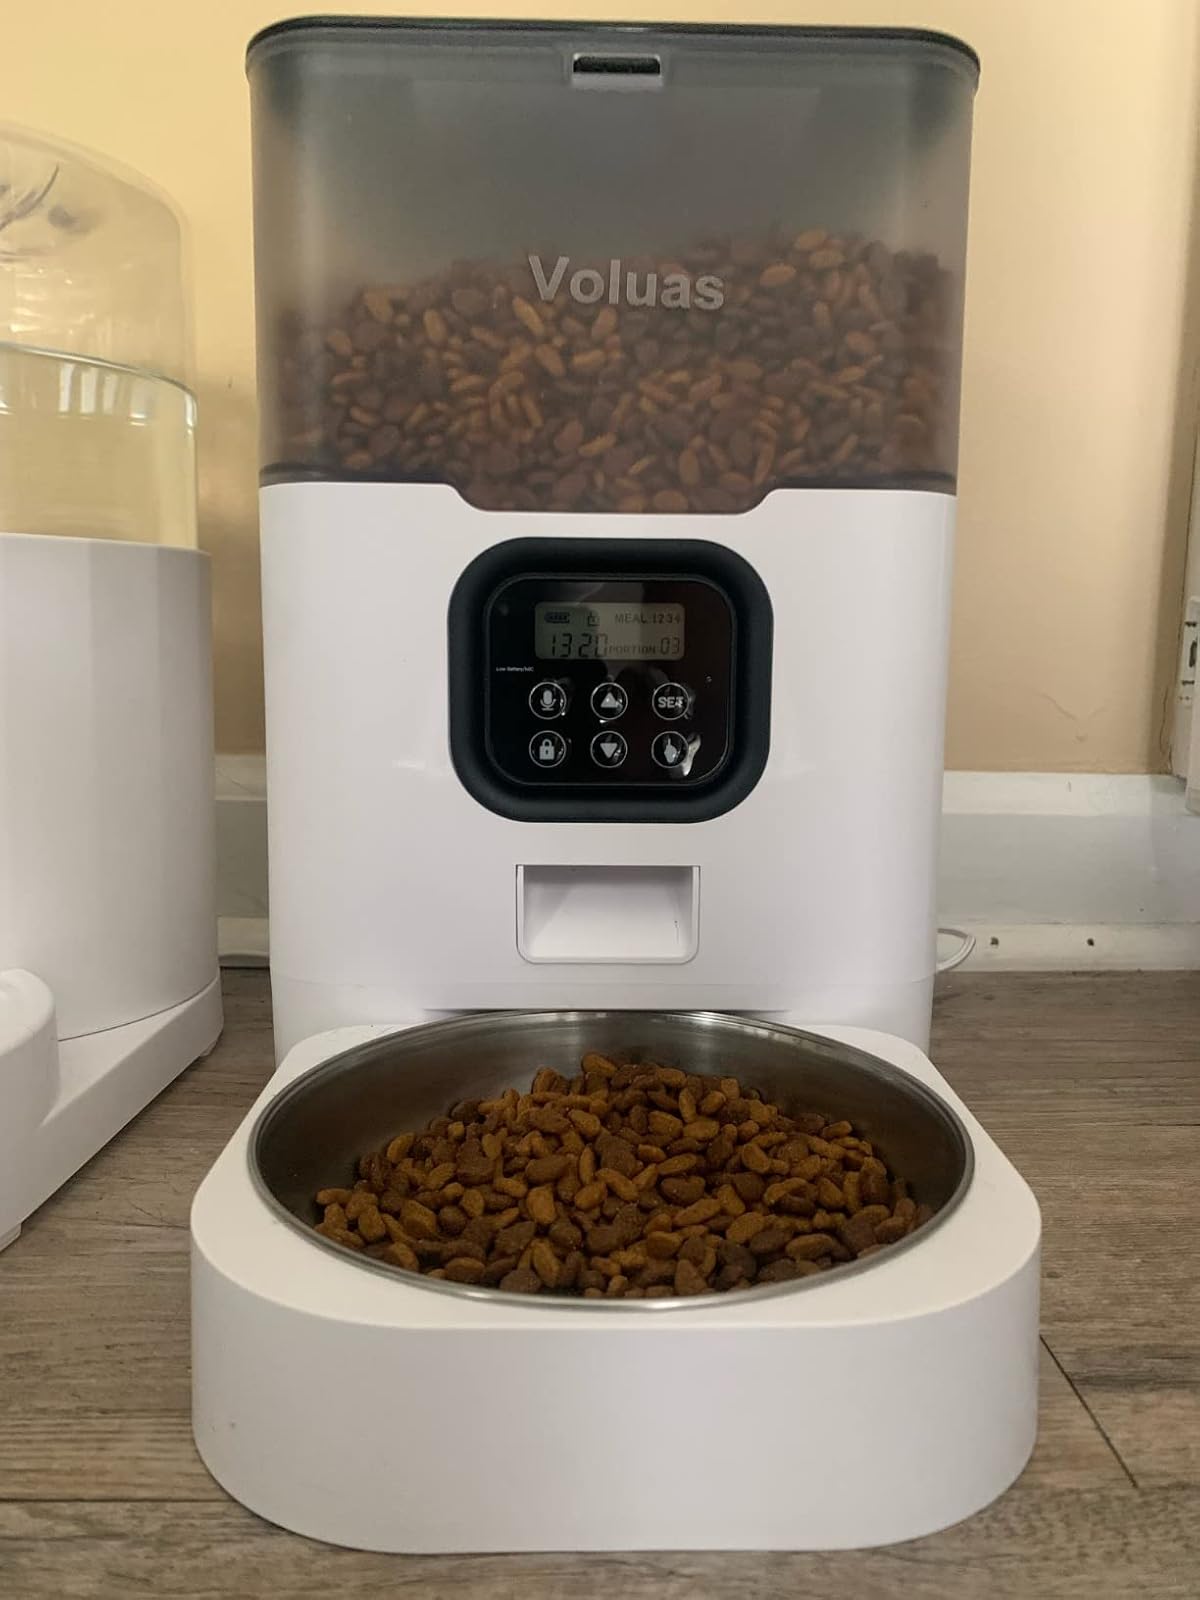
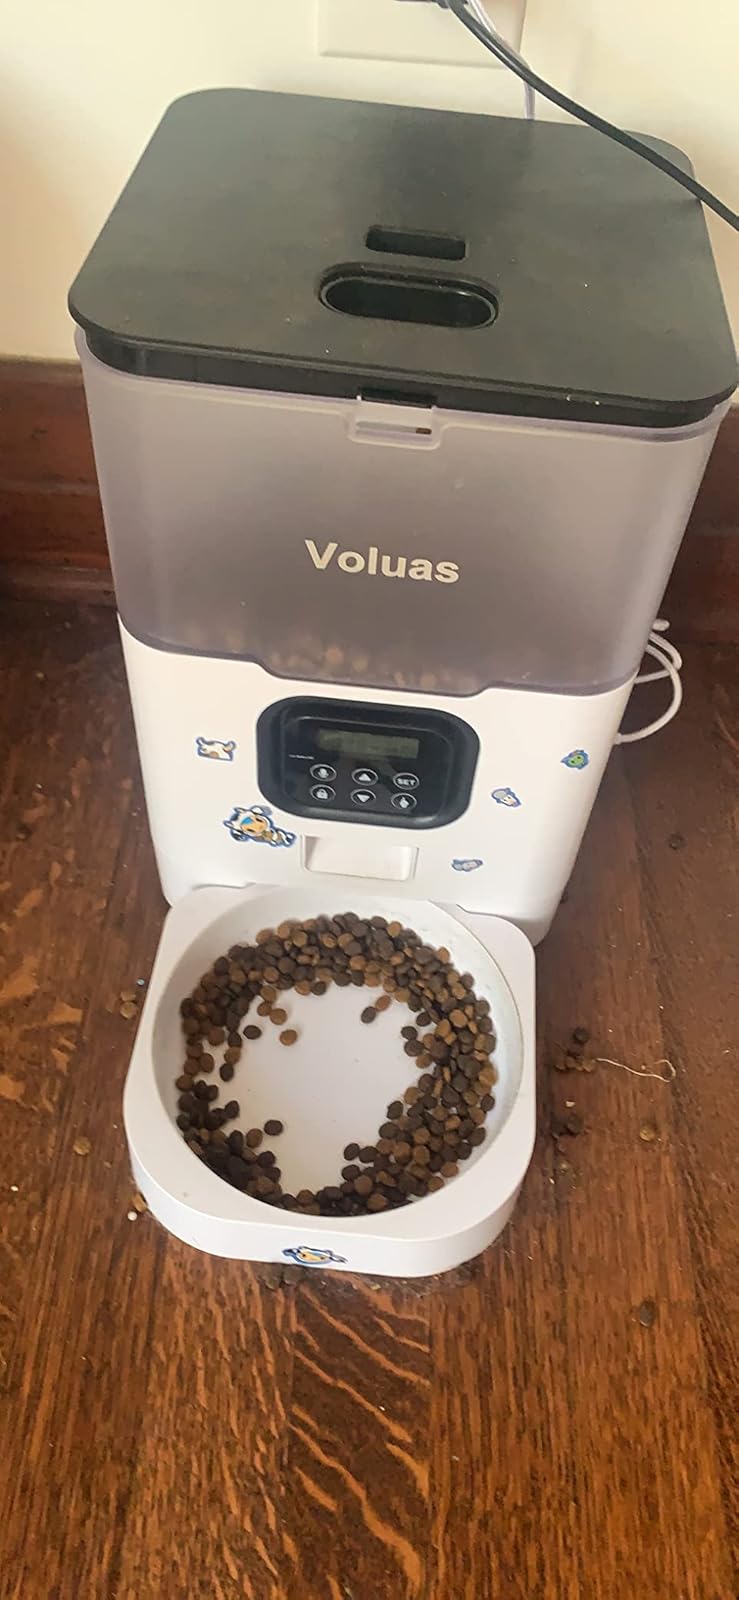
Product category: items_feeder
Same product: yes